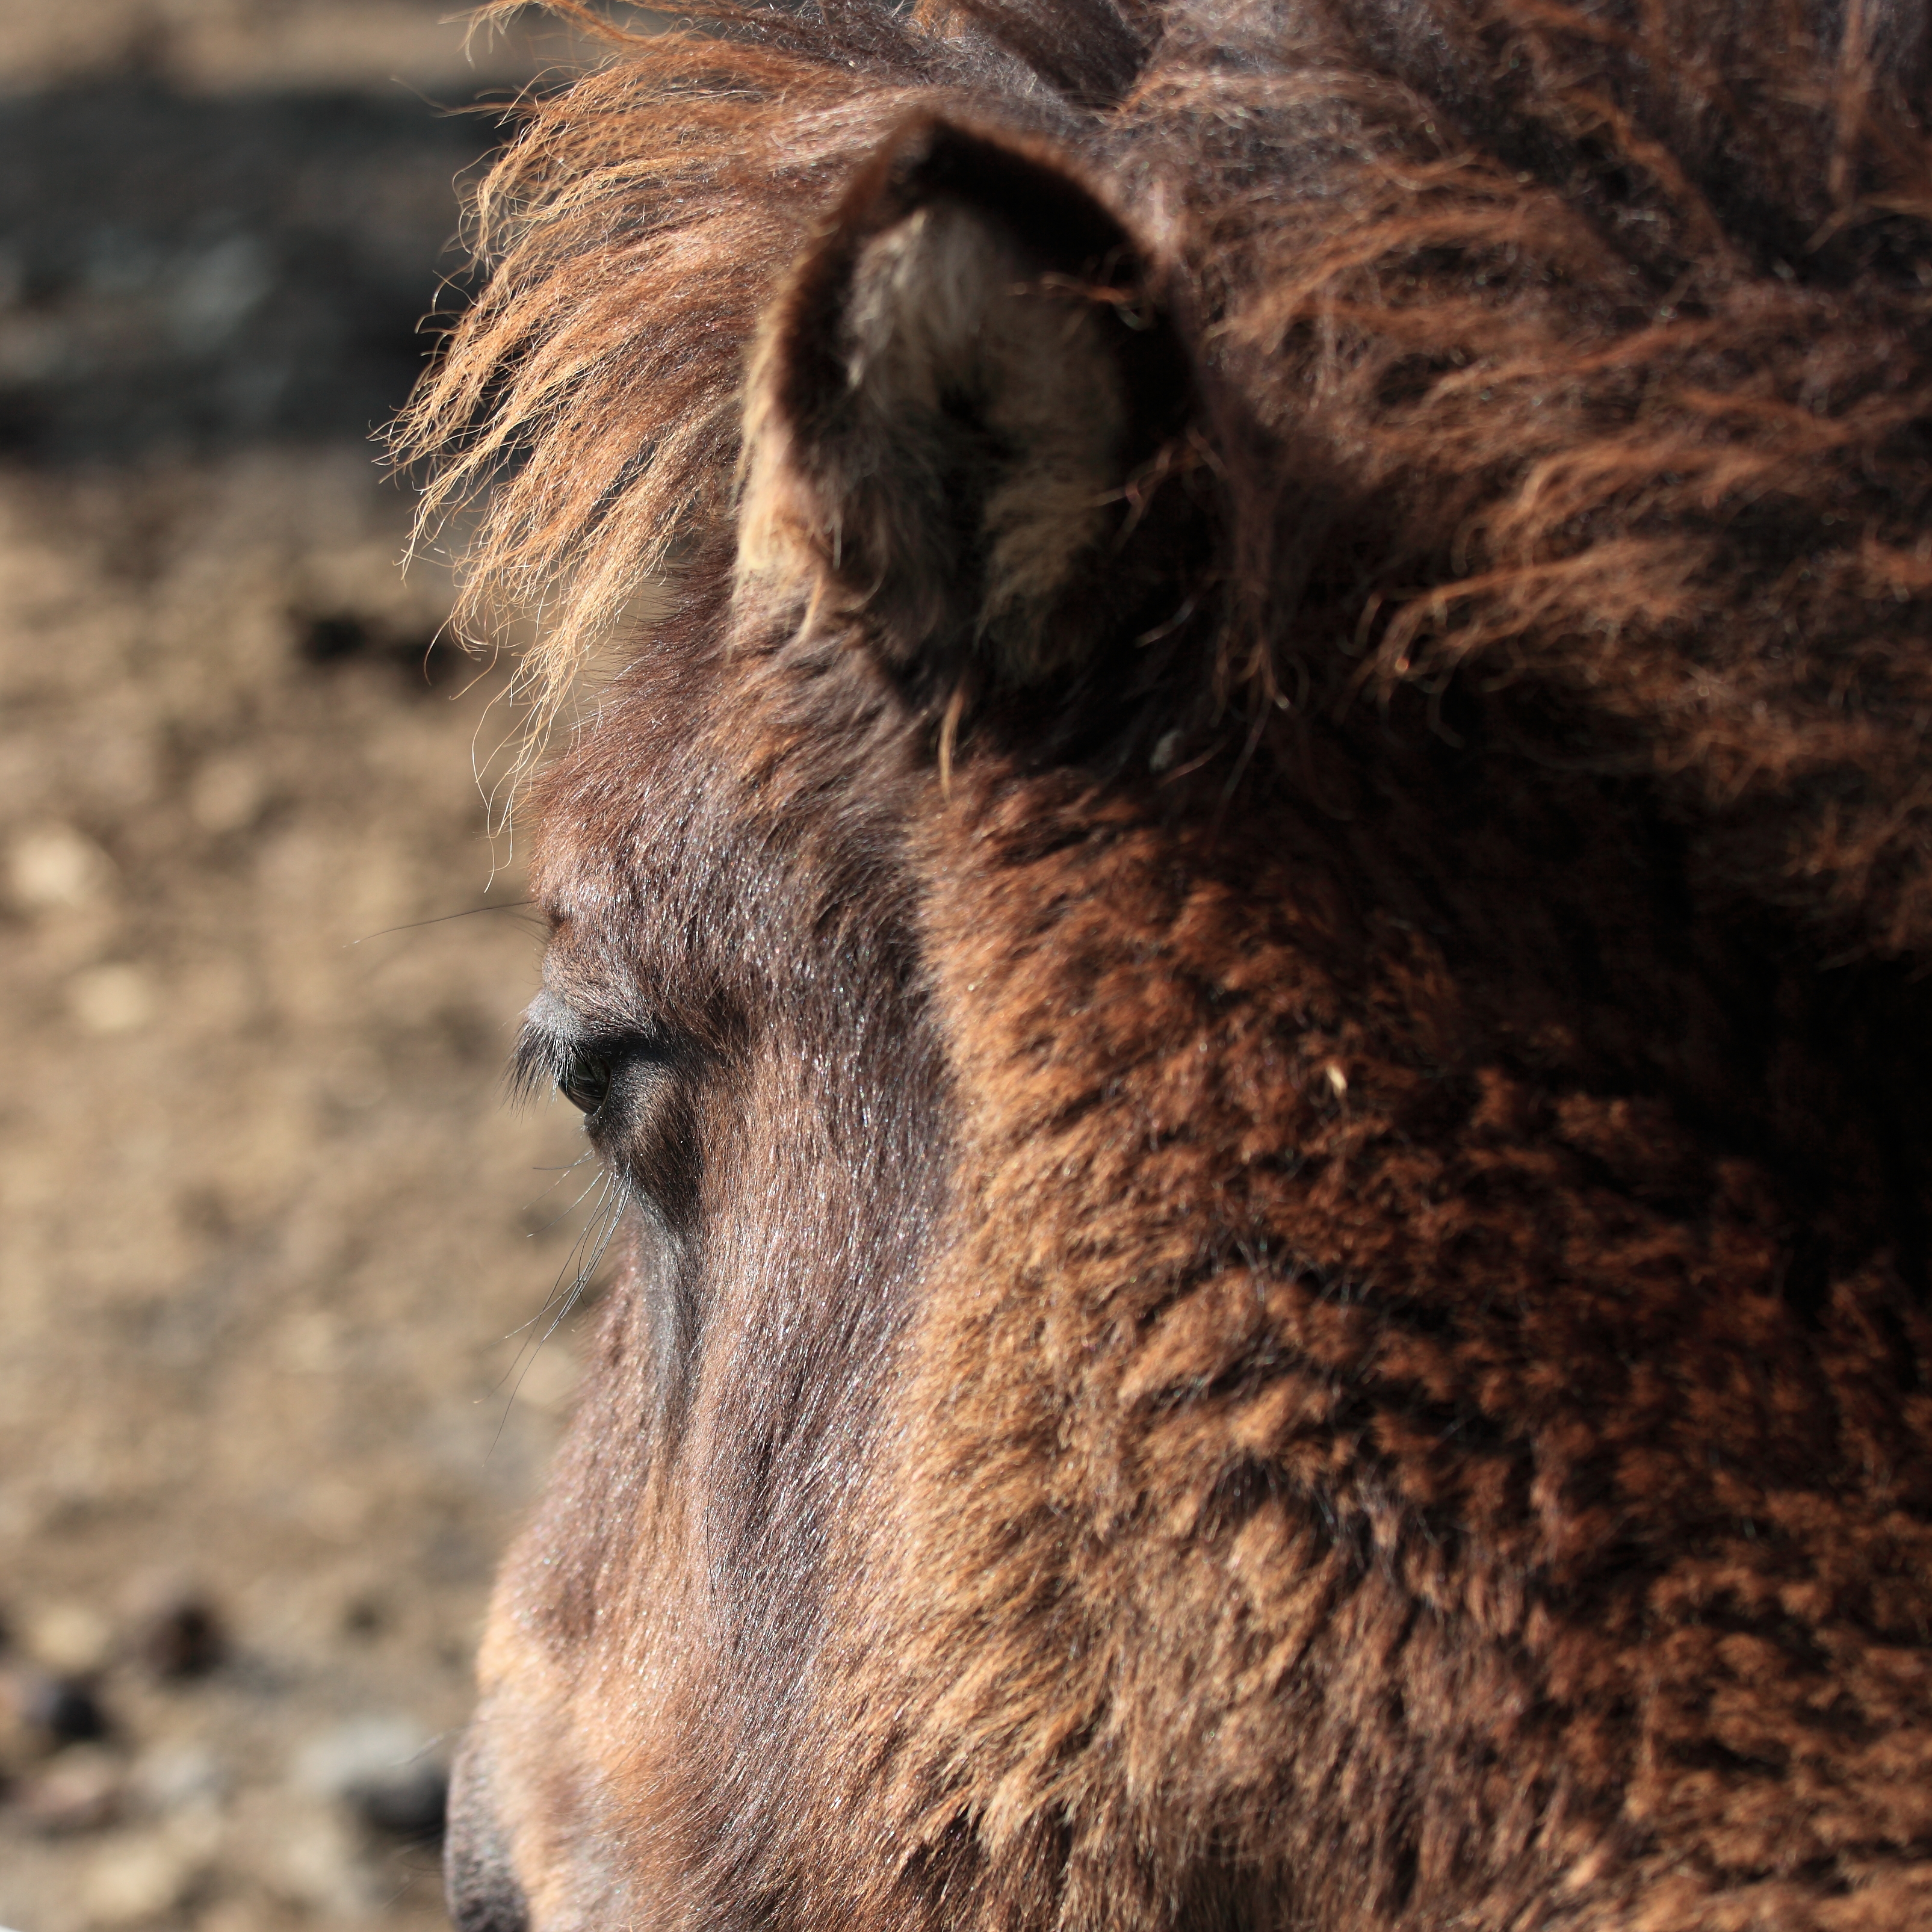
wildlife, high, horse, mammal, fauna, close up, pony, snout, vertebrate, 5d, hires, bison, markii, hi, res, resolution, tokara, cattle like mammal